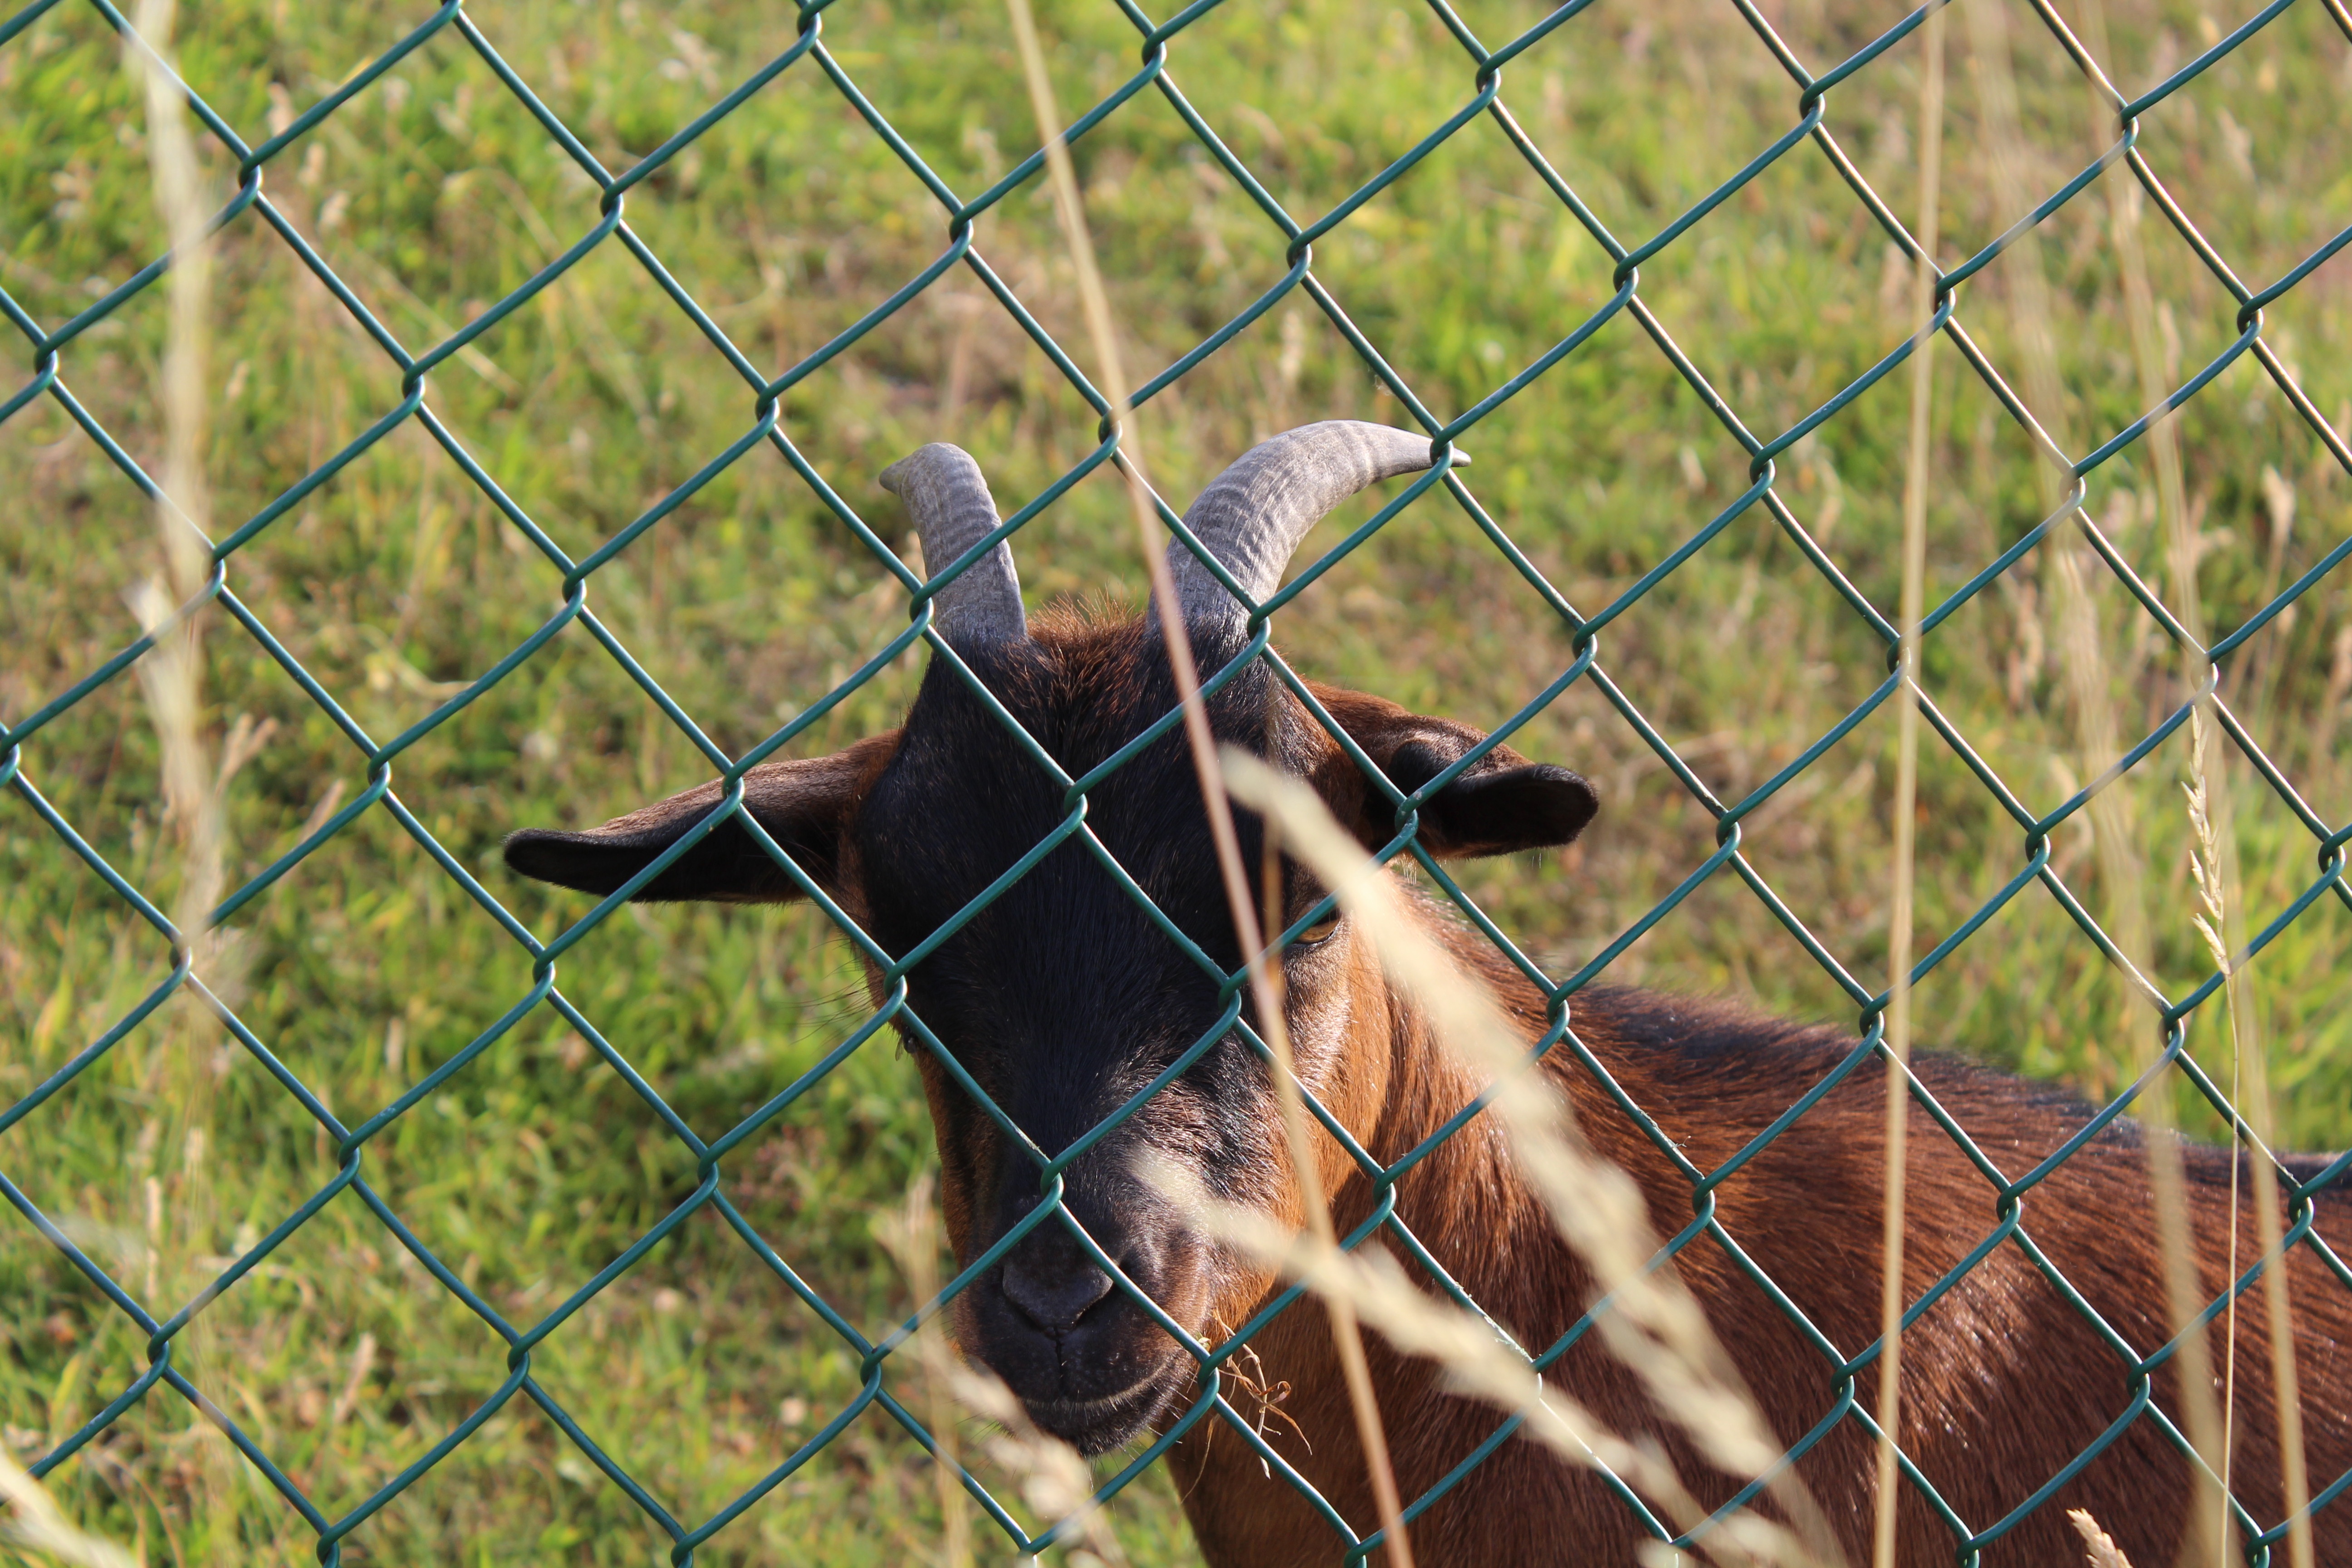
wildlife, zoo, fauna